Manchuria Aviation Company

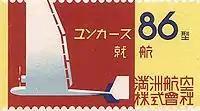
Manchukuo Airlines luggage tag advertising the Ju-86

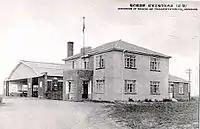
Xinjing Airport

The repair shops of the MKKK produced copies of the Fokker Super Universal (Nakajima Ki-6) and the De Havilland DH.80 "Pussmoth."